Answer in natural language. Where is sandal color derssing table (marked A) with respect to swivel office chair with adjustable armrests (marked B)? Choose between the following options: right or left
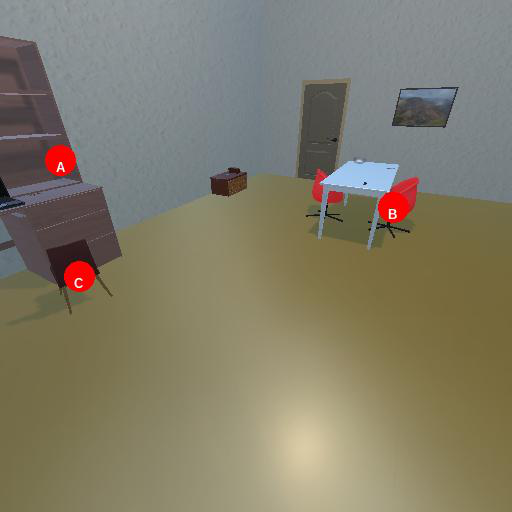
<answer>left</answer>